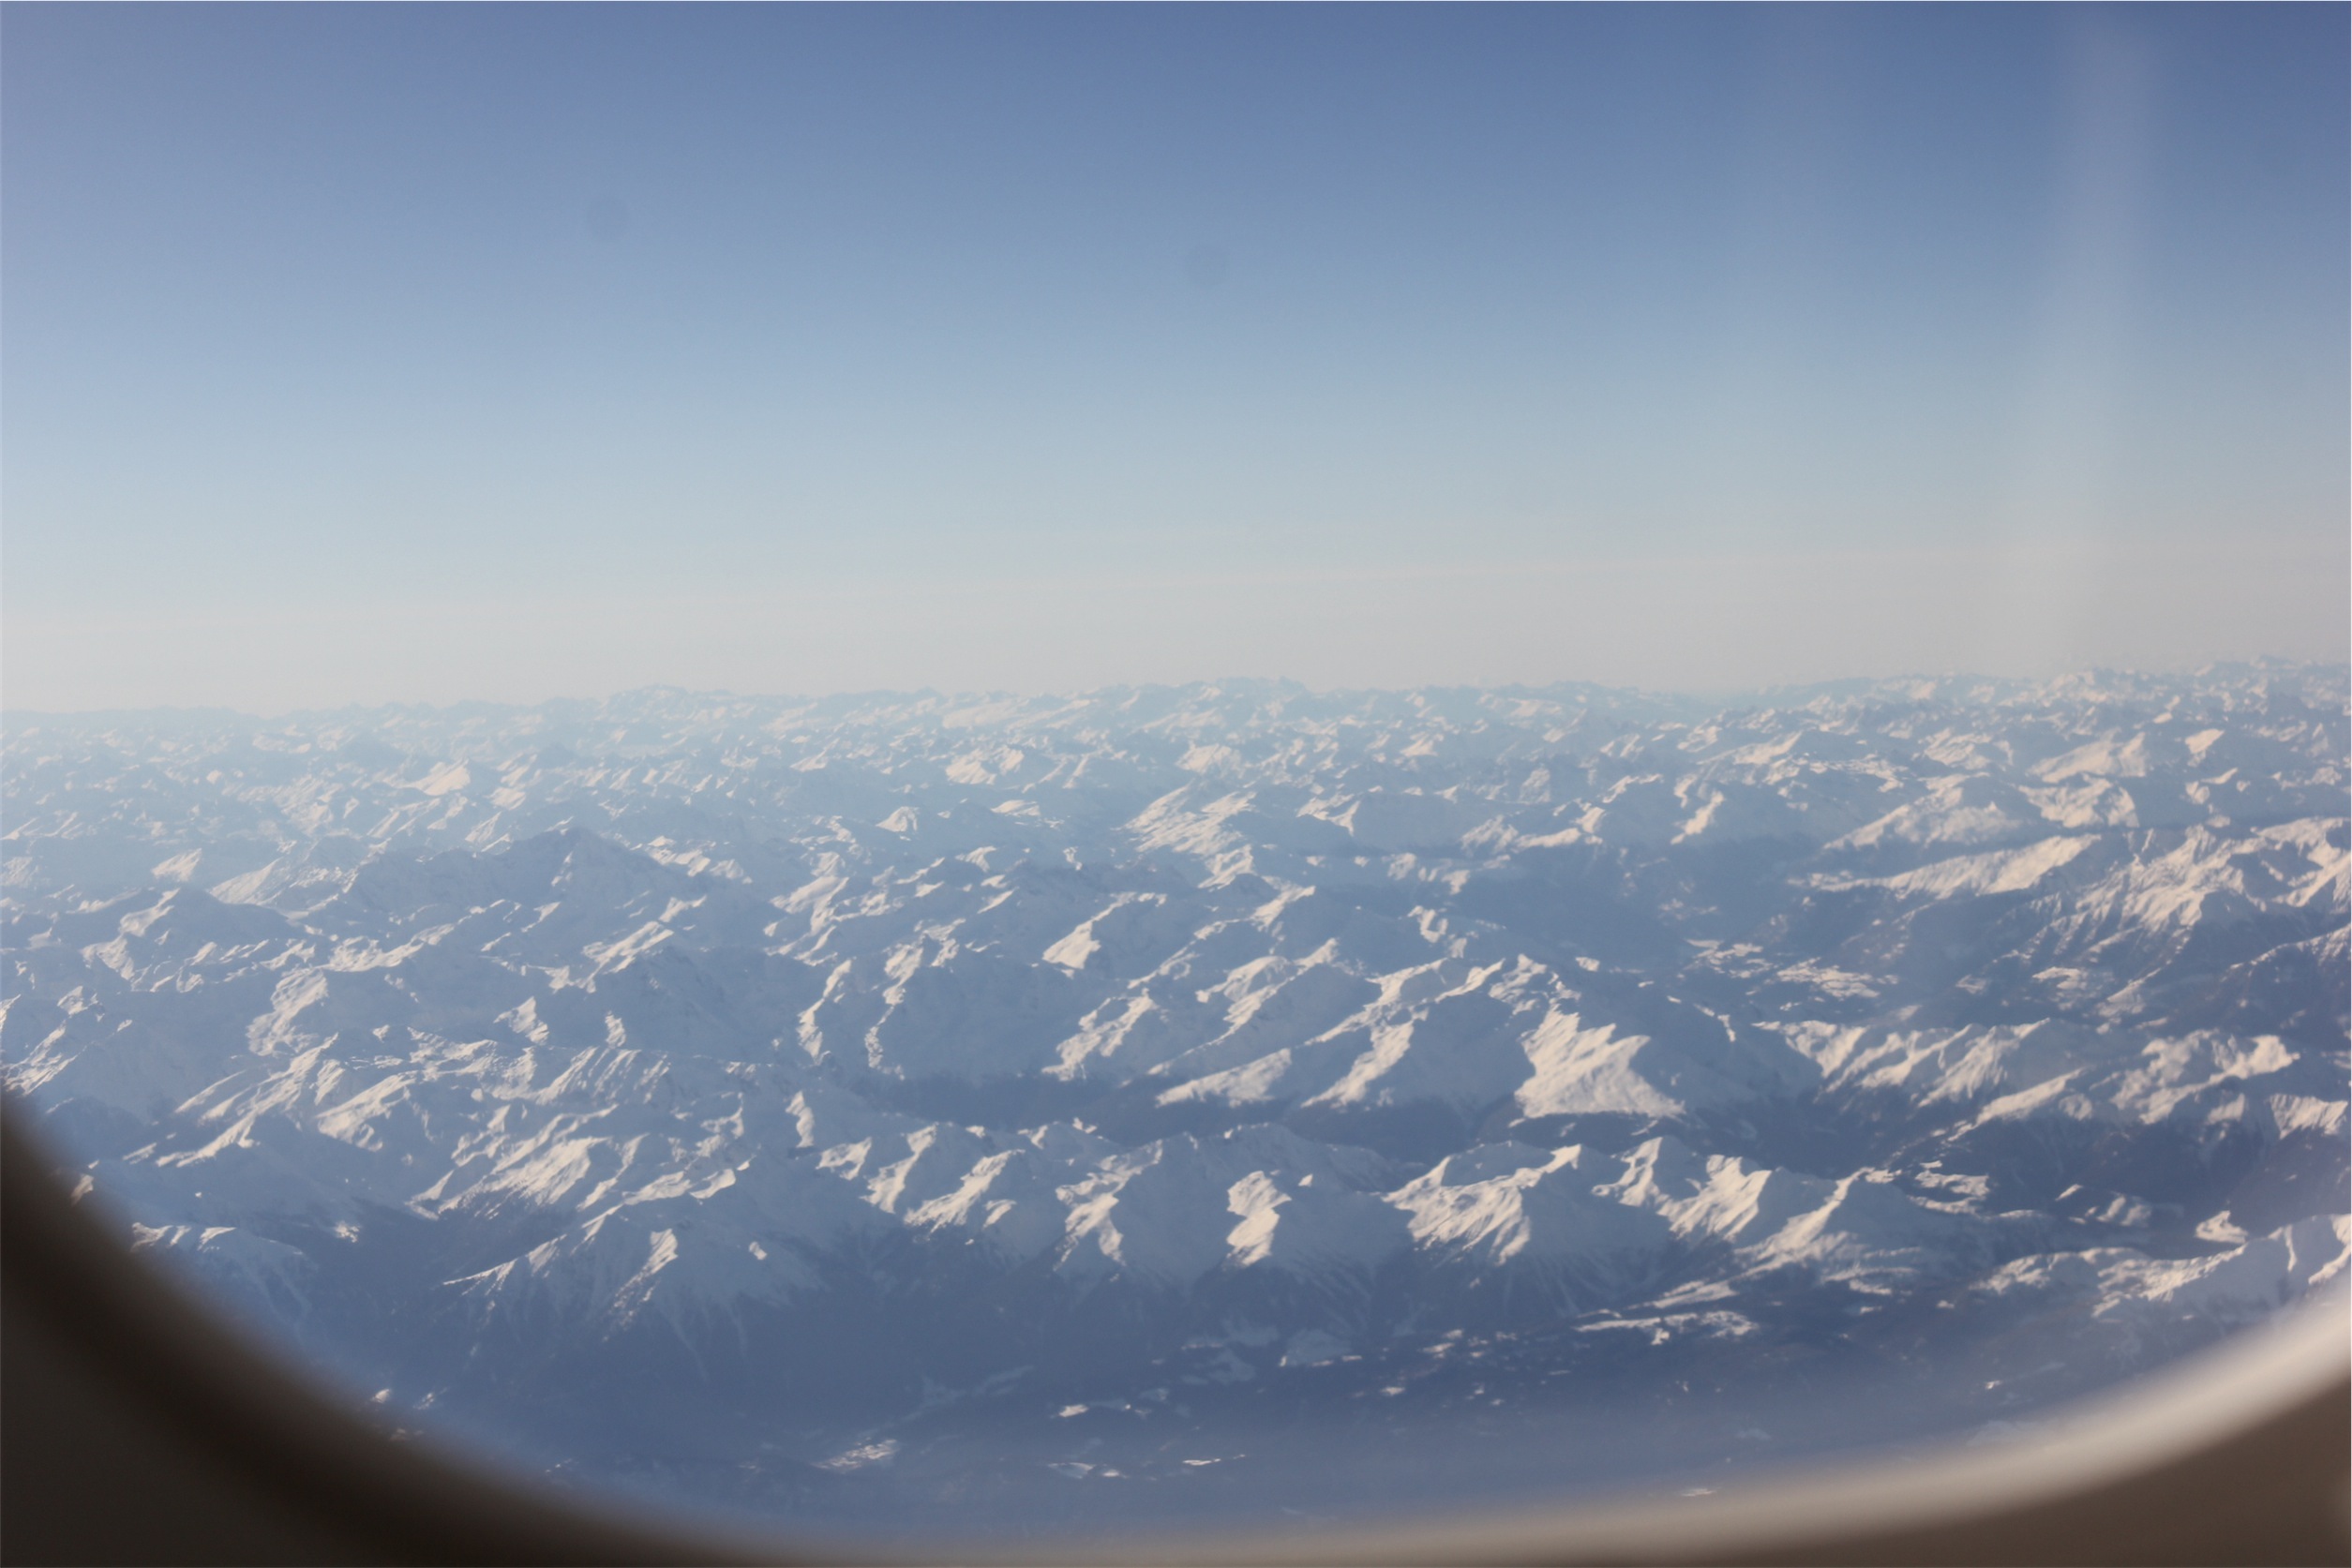
horizon, mountain, snow, cloud, sky, sunlight, morning, window, view, dawn, atmosphere, mountain range, reflection, flight, arctic, aerial, plain, earth, mountains, peaks, screenshot, arctic ocean, aerial photography, atmospheric phenomenon, atmosphere of earth, mountainous landforms